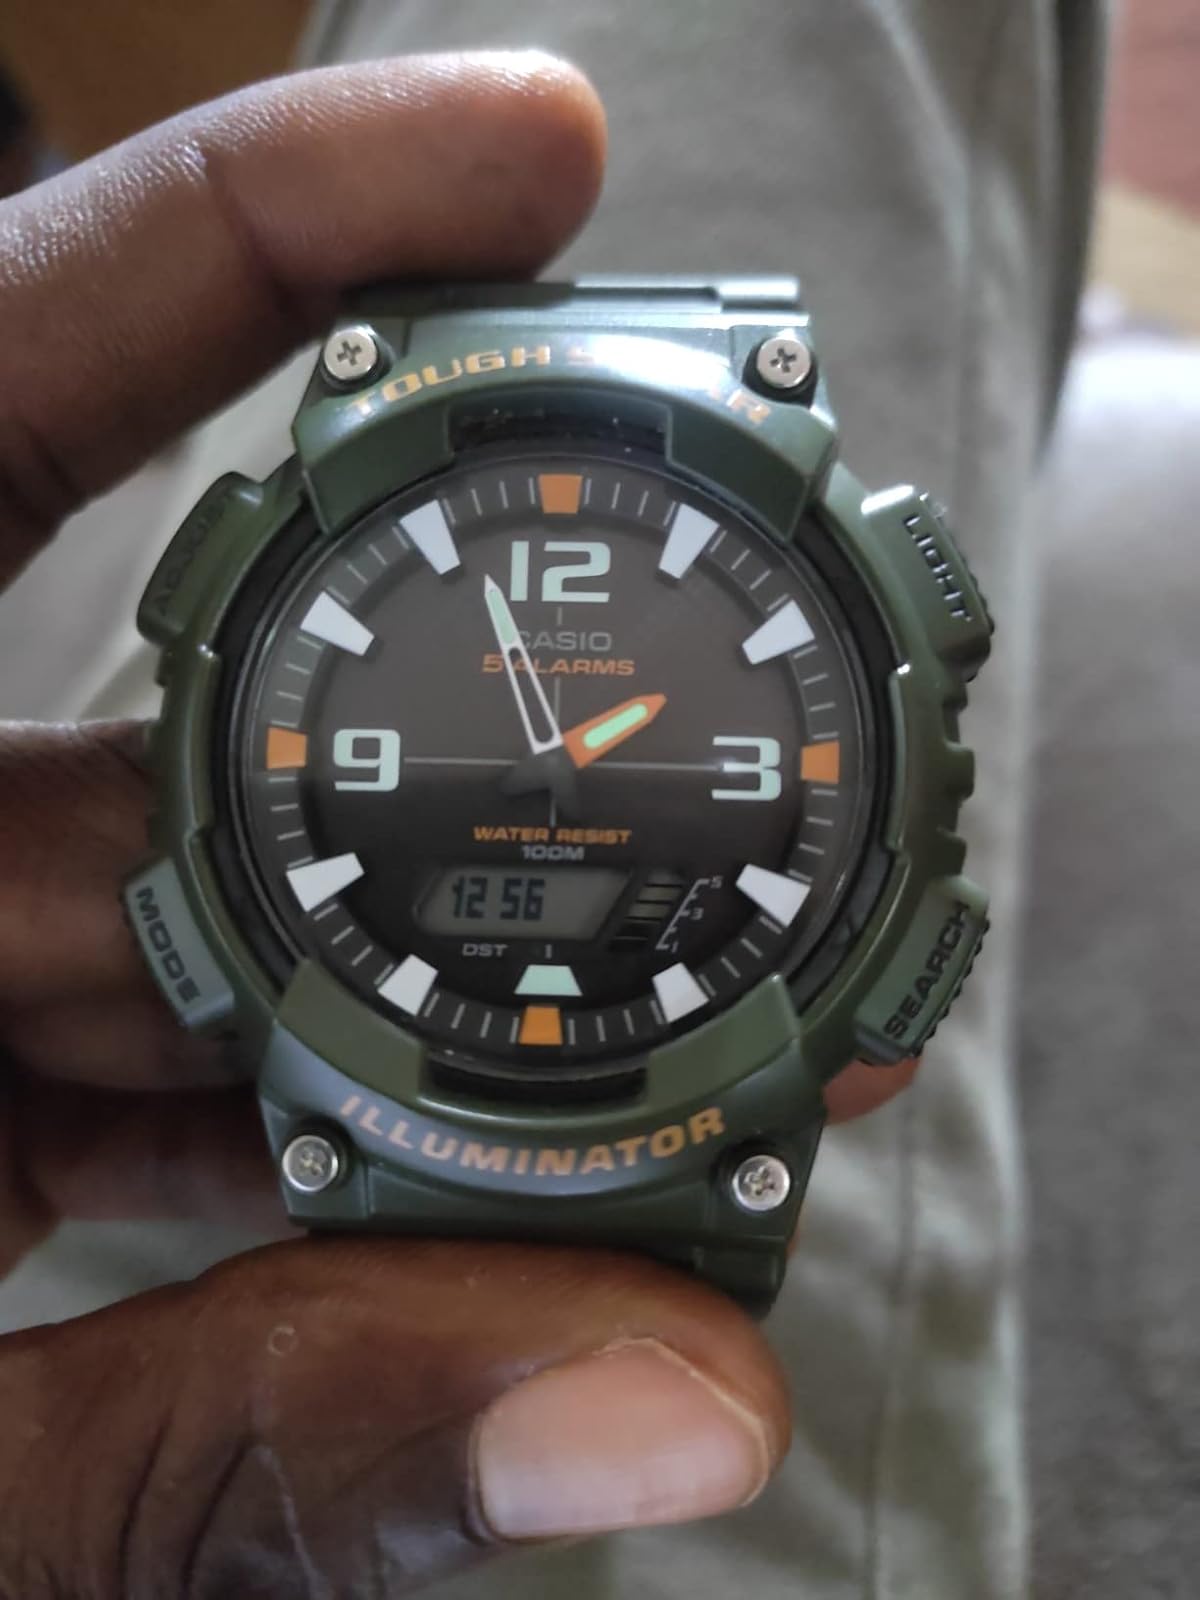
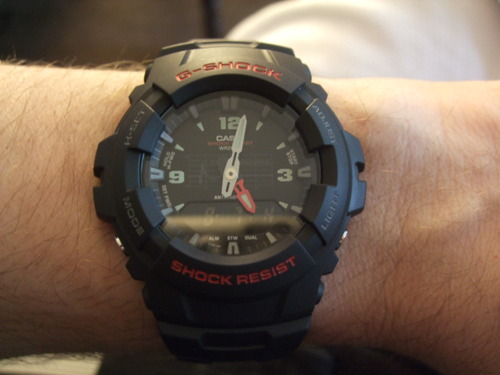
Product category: accessories_watch
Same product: no